Henry Giessenbier

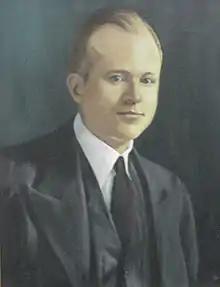
Portrait of Henry Giessenbier

Henry "Hy" Giessenbier Jr (1892–1935) was an American banker in St. Louis, Missouri of German ancestry. He became the founder of the Young Men's Progressive Civic Association in 1915 and the United States Junior Chamber in 1920.